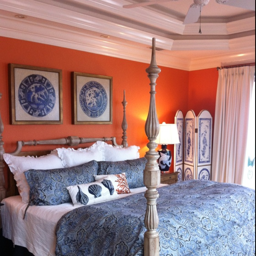
the orange and navy room in the beach house were staying in !